Margherita Fumero

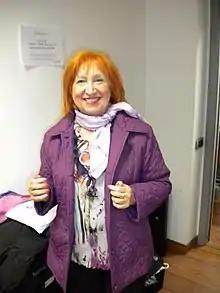
Fumero in 2010

Born in Turin, Fumero became first known as a member of the stage company of Erminio Macario. She achieved a large popularity as the fictional wife of Enrico Beruschi in a series of television variety shows, including "Drive In" and "Sabato al circo", and on stage.